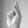
ASL letter: K